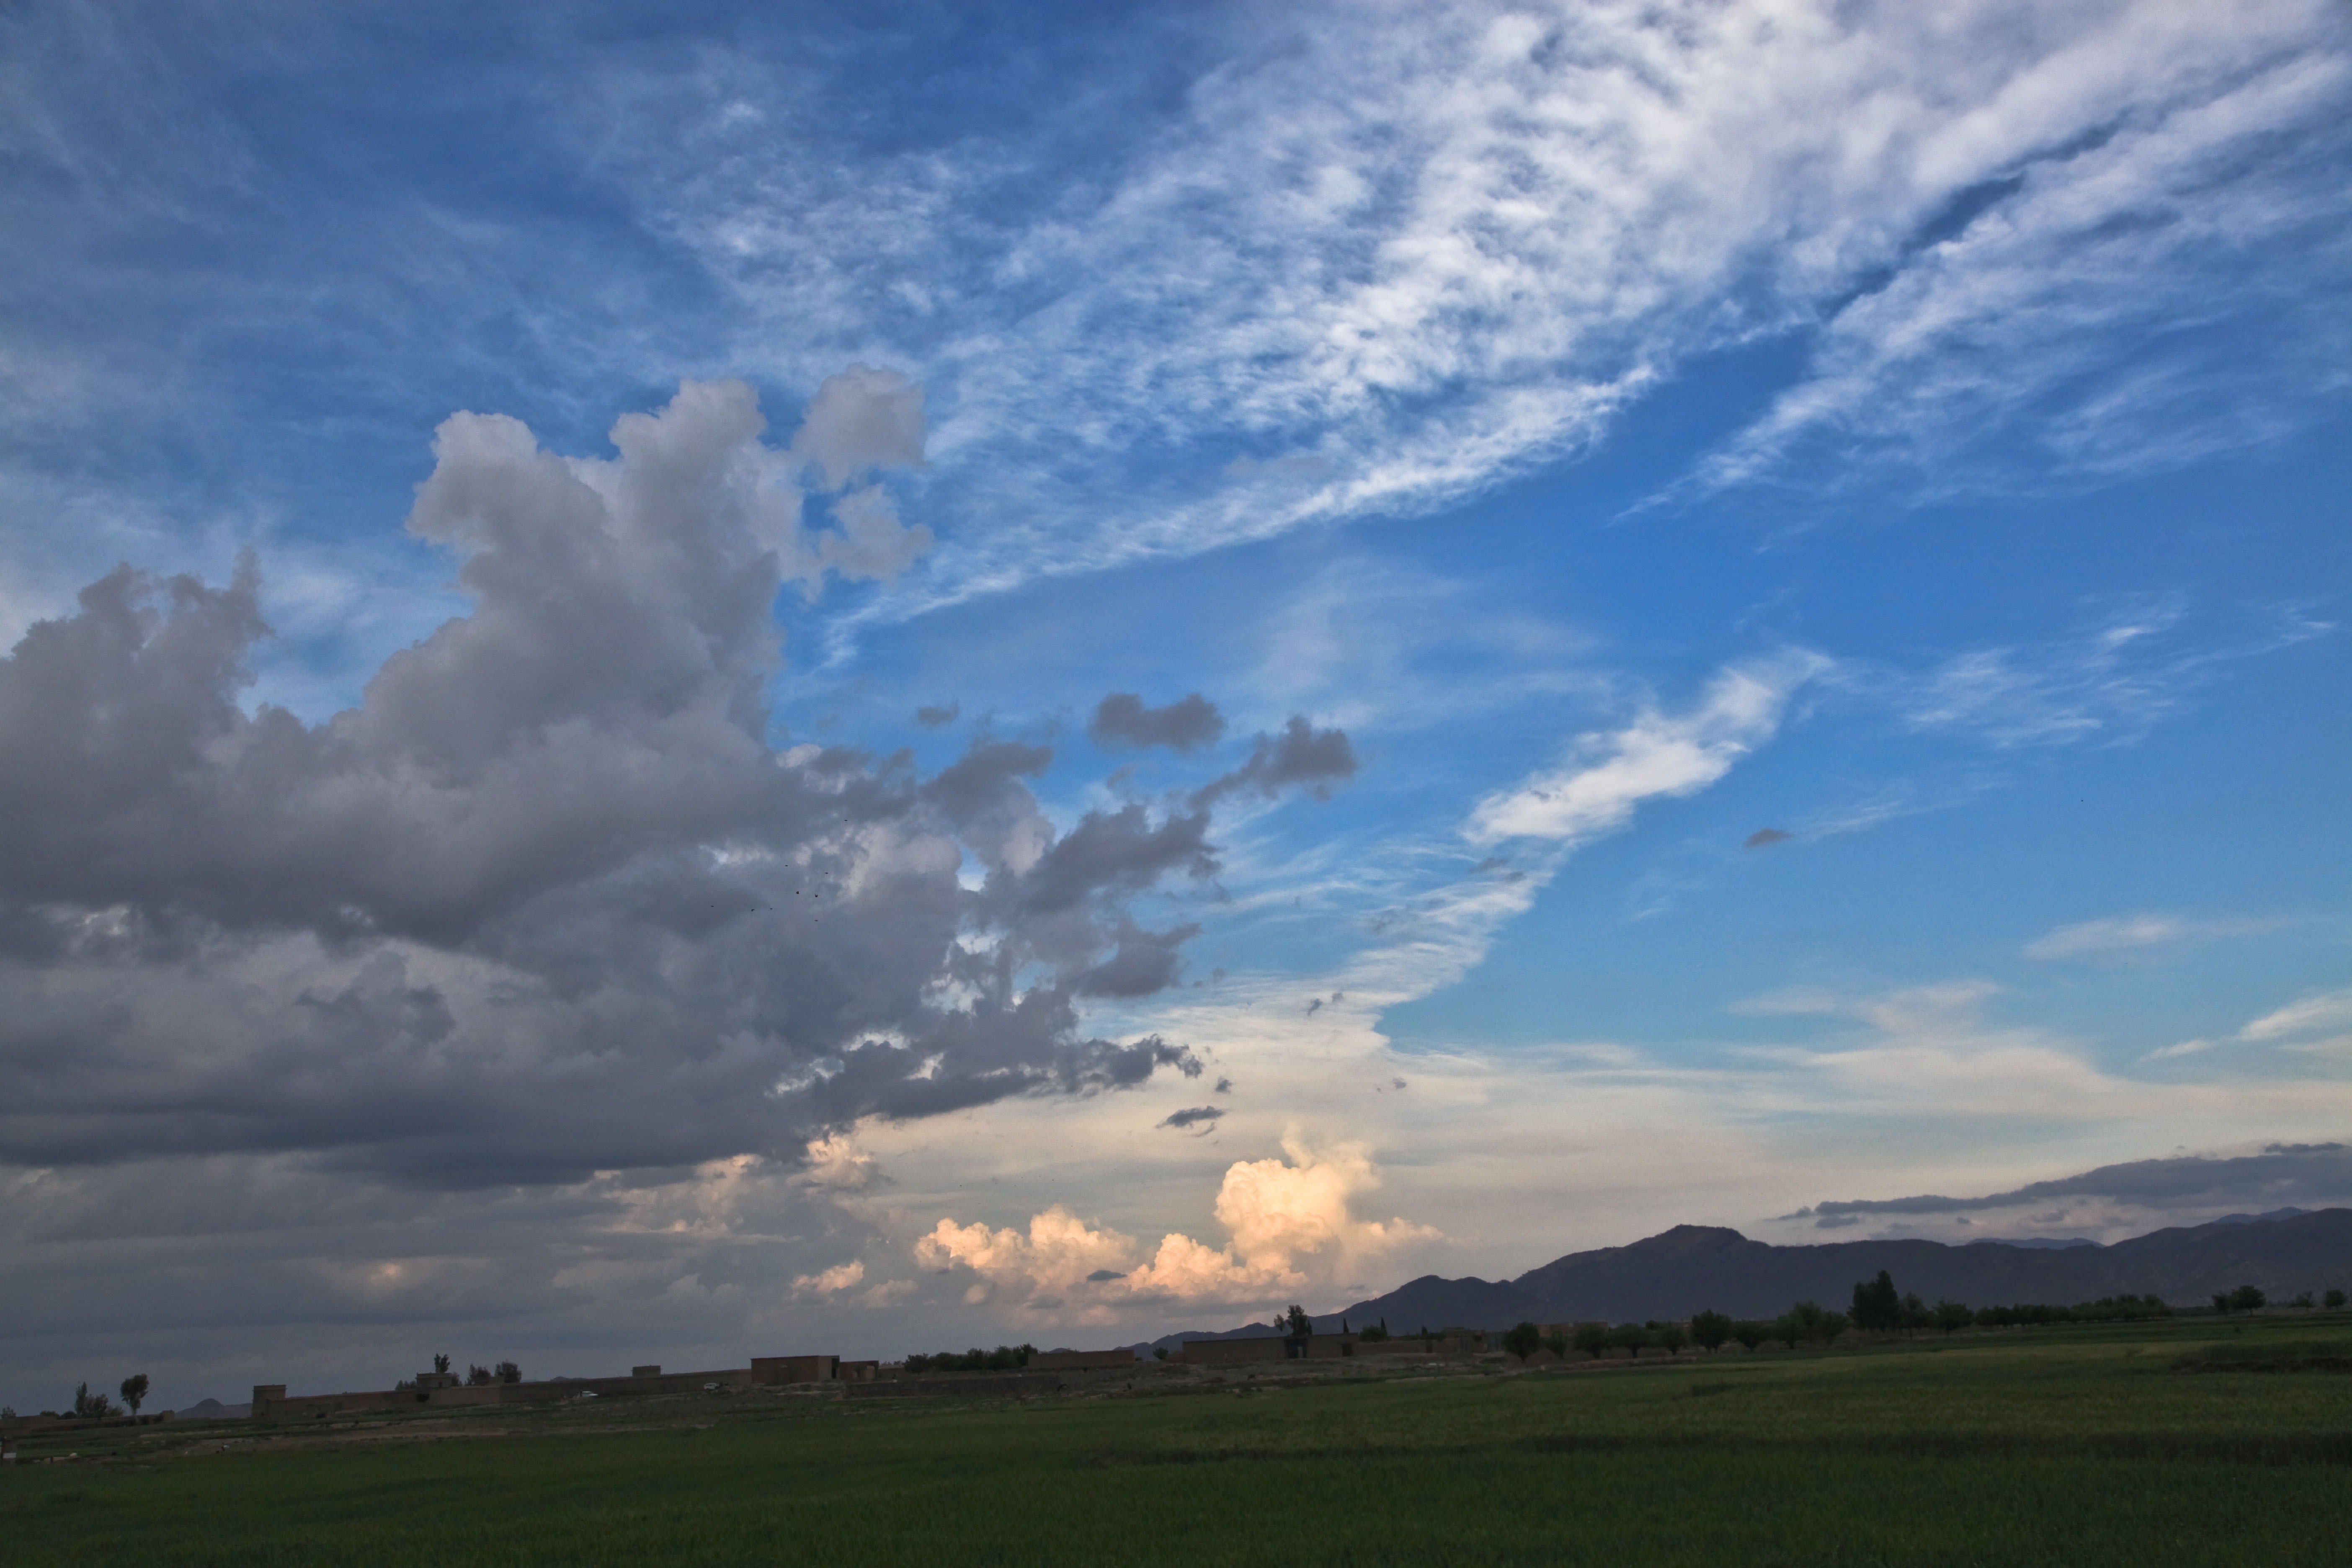
horizon, cloud, sky, field, prairie, dawn, atmosphere, dusk, weather, cumulus, blue, plain, clouds, grassland, cirrus, afghanistan, meteo, cirrus clouds, meteorological phenomenon